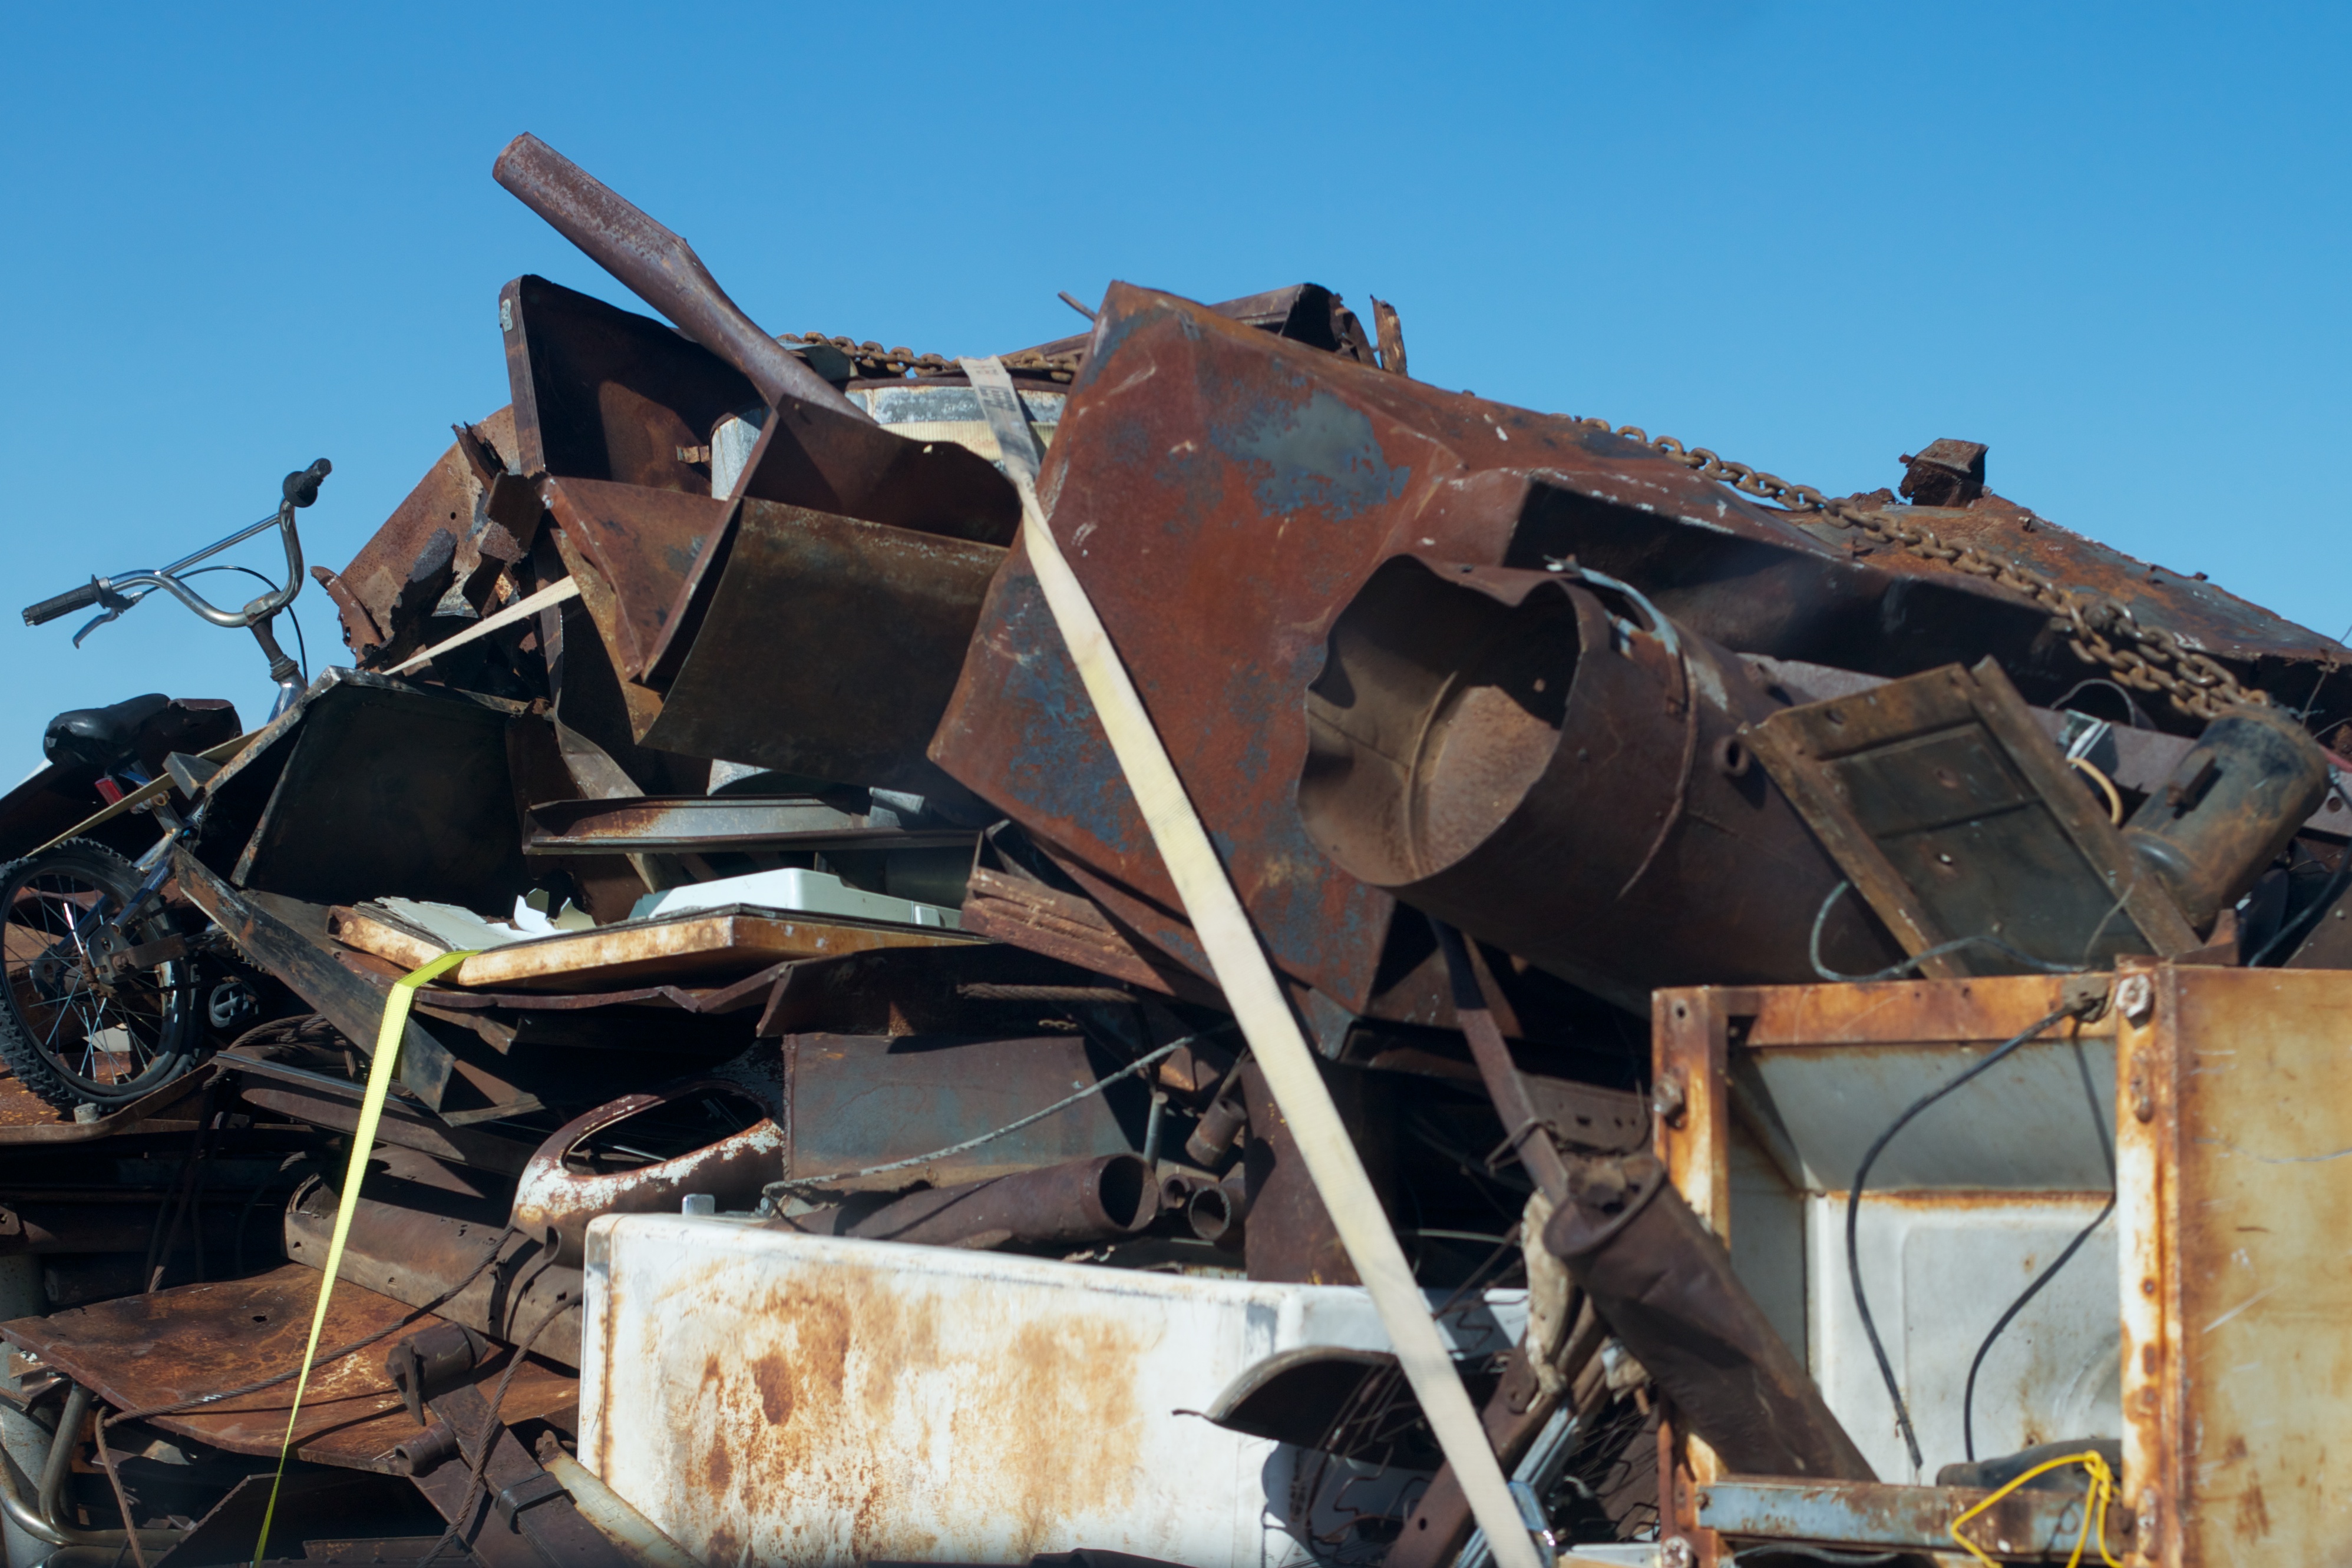
vehicle, material, demolition, odyssey, scrap